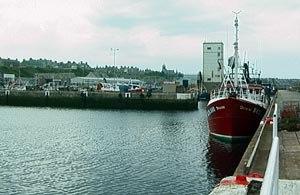
Buckie est un burgh sur la côte du Moray Firth en Écosse, à Moray. Buckie était la plus grande ville du Banffshire avant que la régionalisation de 1975 retire cette division politique de la carte d'Écosse. La ville est la troisième plus grande dans le council area de Moray, après Elgin et Forres, et d'après les statistiques publiées par le General Register Office for Scotland Buckie était 75ᵉ dans la liste des estimations de population des villes d'Écosse au milieu de l'année 2006. Buckie est équidistant de Banff à l'est et d'Elgin à l'ouest, chaque commune étant approximativement à 27 km, tandis que Keith se situe à 19 km au sud.